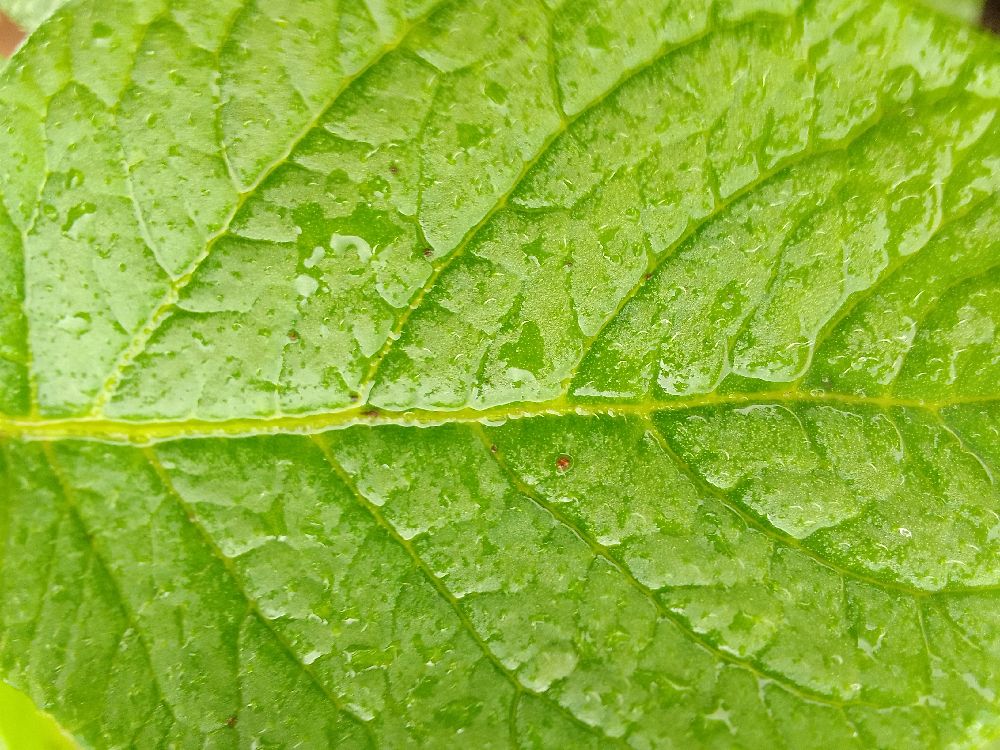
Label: Healthy